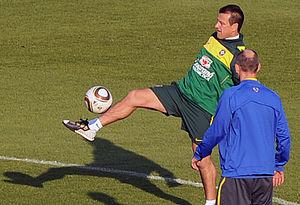
Carlos Caetano Bledorn Verri, plus connu sous le nom de Dunga, est un footballeur international et entraîneur brésilien né le 31 octobre 1963 à Ijuí. Il évolue au poste de milieu défensif.